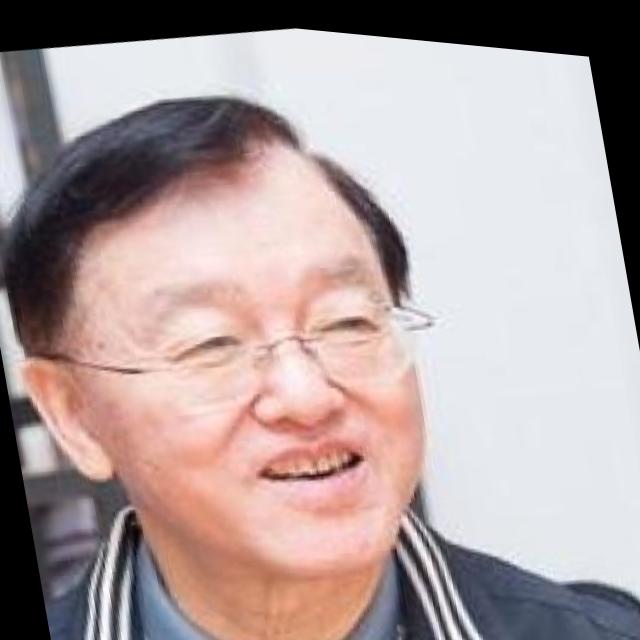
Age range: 45-64